Wildlife of Sri Lanka

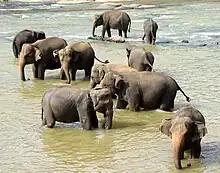
Sri Lankan elephant ("Elephas maximus maximus"), the largest of the subspecies of Asian elephant

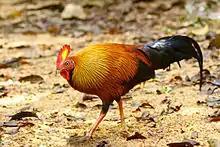
The national bird, Sri Lanka junglefowl ("Gallus lafayetii"), is endemic.

Sri Lanka is home to roughly 123 species of mammals, 41 of which are threatened (9 critically). 16 of the species are endemic, of which 14 are threatened, including the large sloth bear, the endemic Sri Lanka leopard, the Sri Lankan elephant and the sambar. Bats have the highest amount of species (out of 200 mammalian orders), with 30 species. Sri Lanka's surrounding waters are home to 28 species of Cetaceans.